Universidad de San Ignacio

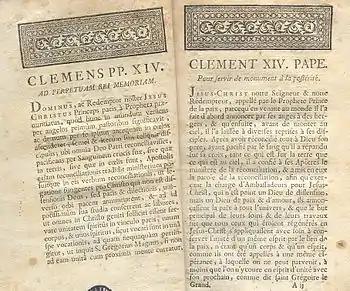
The papal brief, Dominus ac Redemptor, of Pope Clement XIV.

The royal decree leading to the expulsion of the Society of Jesus from Spain and the Spanish Empire reached Manila on May 17, 1768. Between 1769 and 1771, the Jesuits in the Philippines were transported to Spain and from there deported to Italy. The Jesuits surrendered the San Ignacio to Spanish civil authorities in 1768, thus closing the institution.